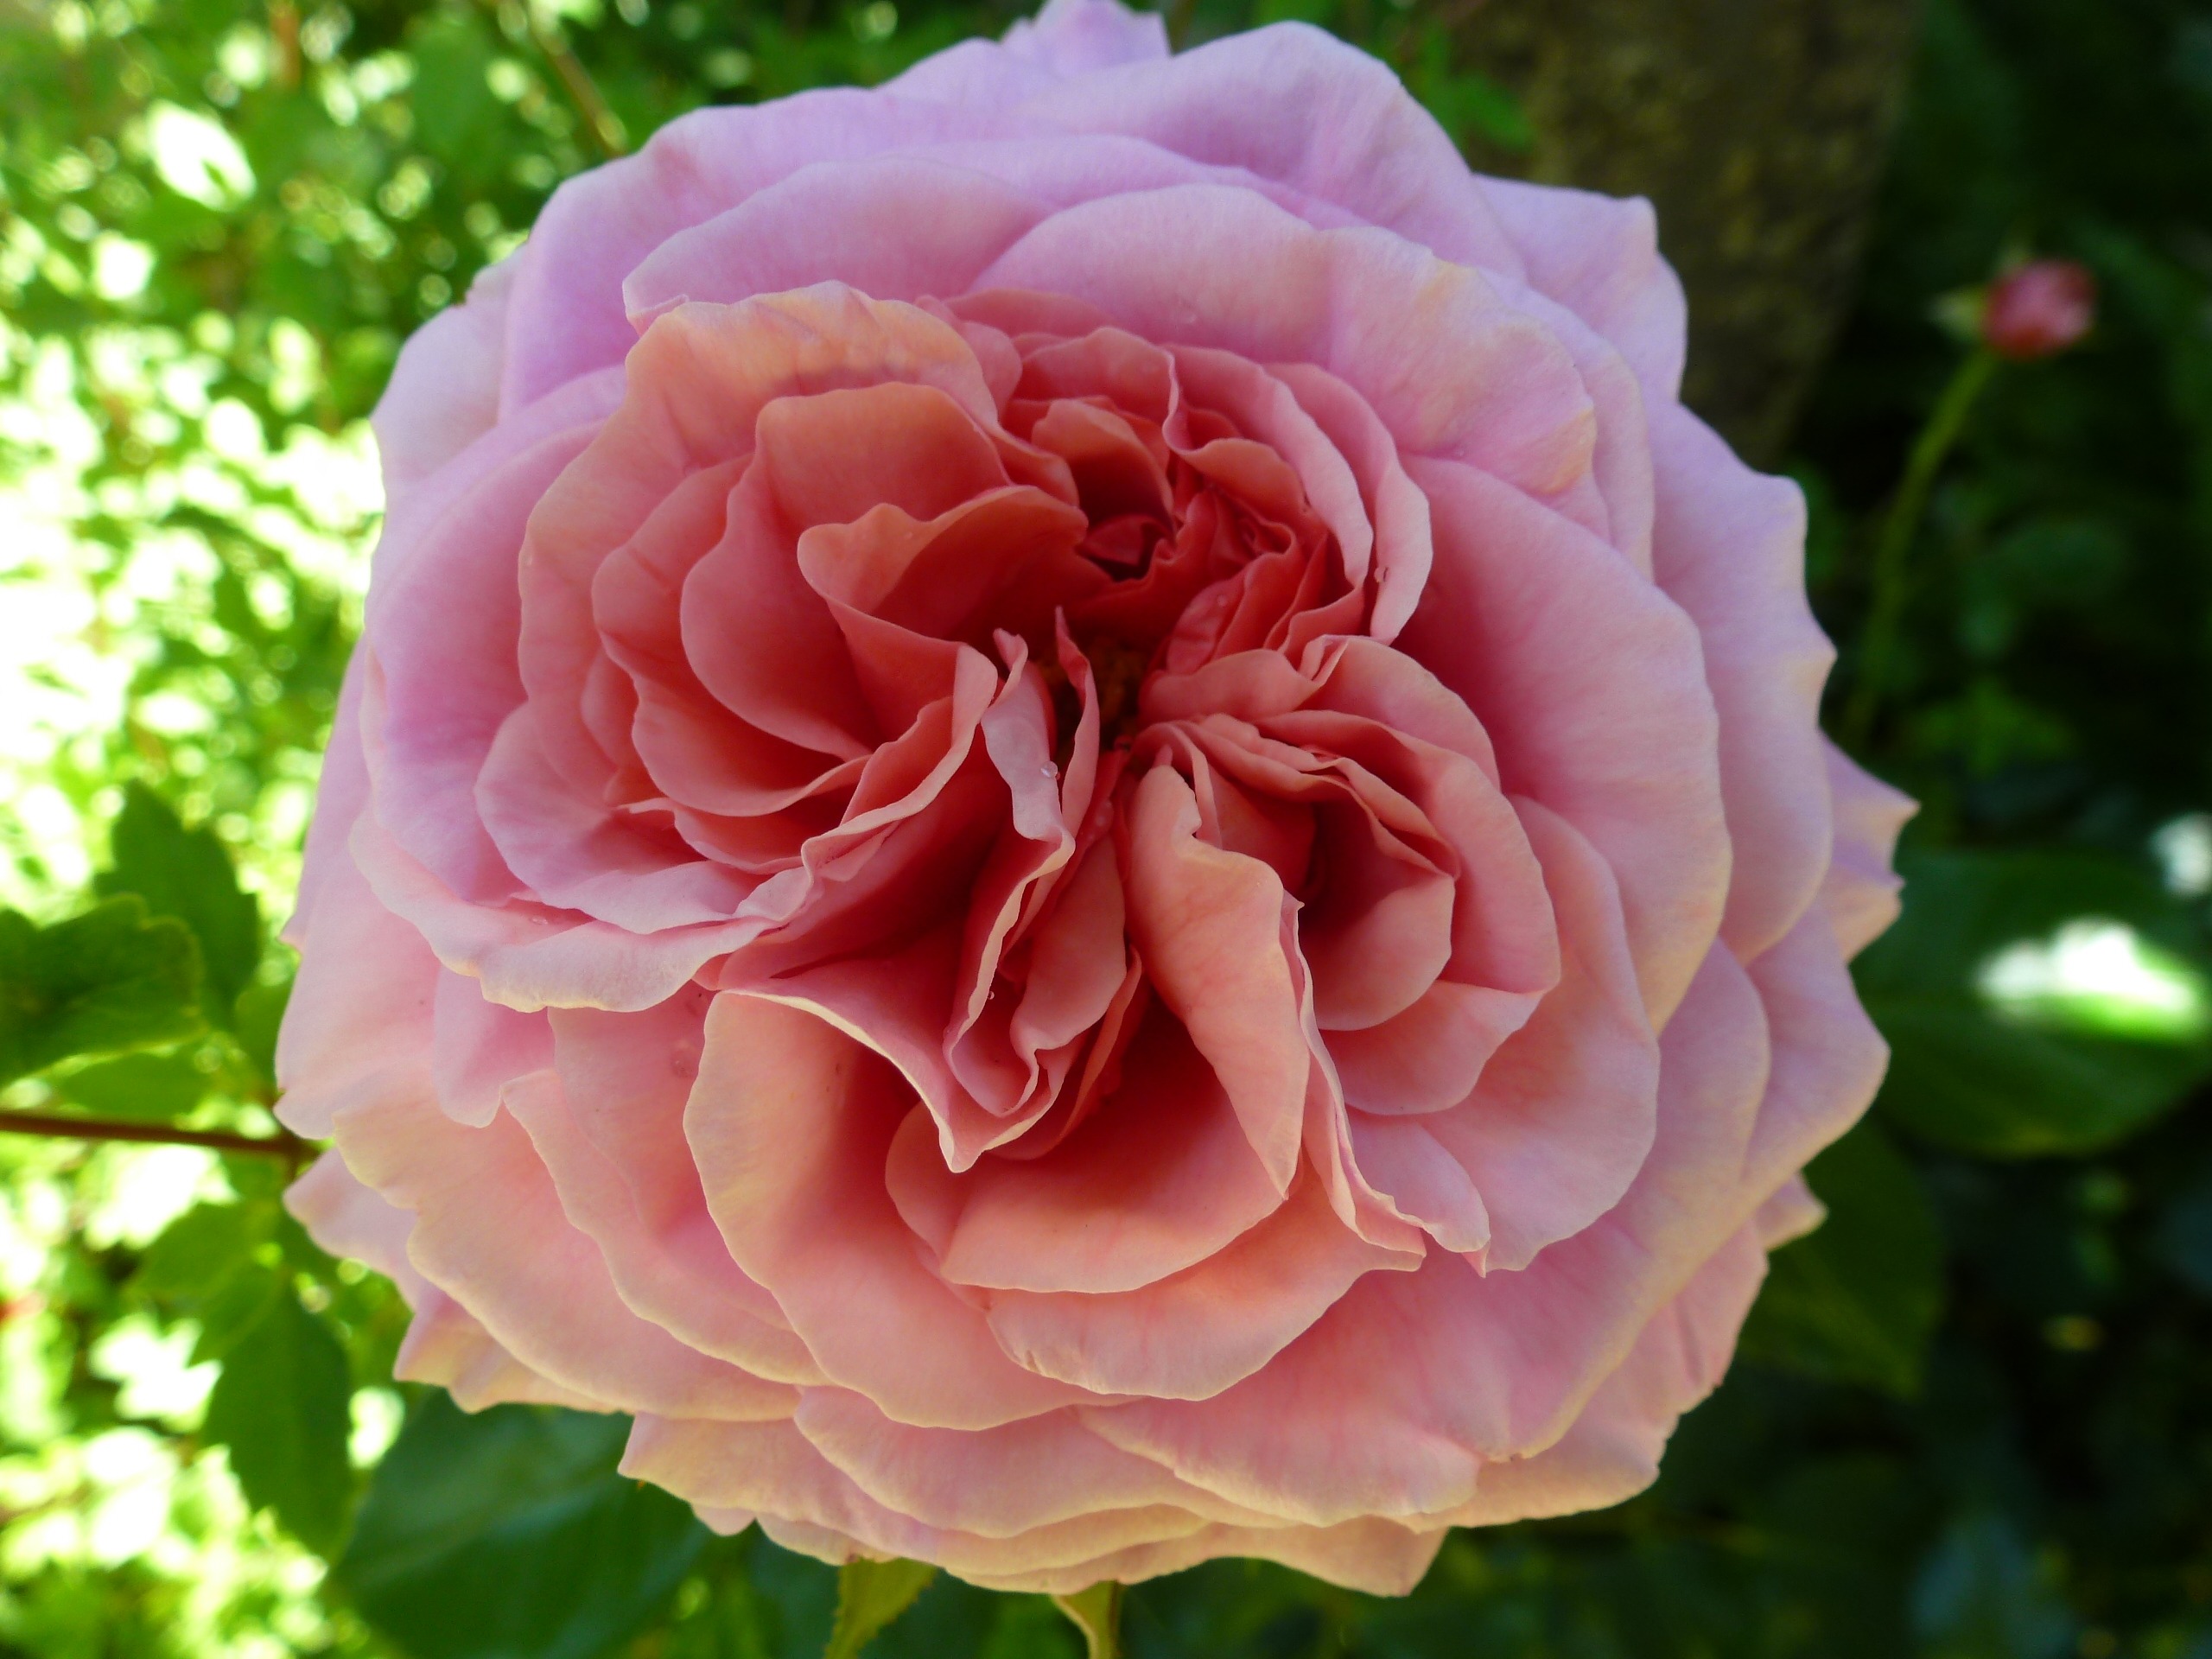
blossom, plant, stem, leaf, flower, petal, bloom, floral, environment, rose, herb, natural, botany, agriculture, pink, botanical, wildflower, outdoors, vegetation, pink rose, horticulture, floribunda, organic, flowering plant, garden roses, rose family, land plant, rosa centifolia, rose order